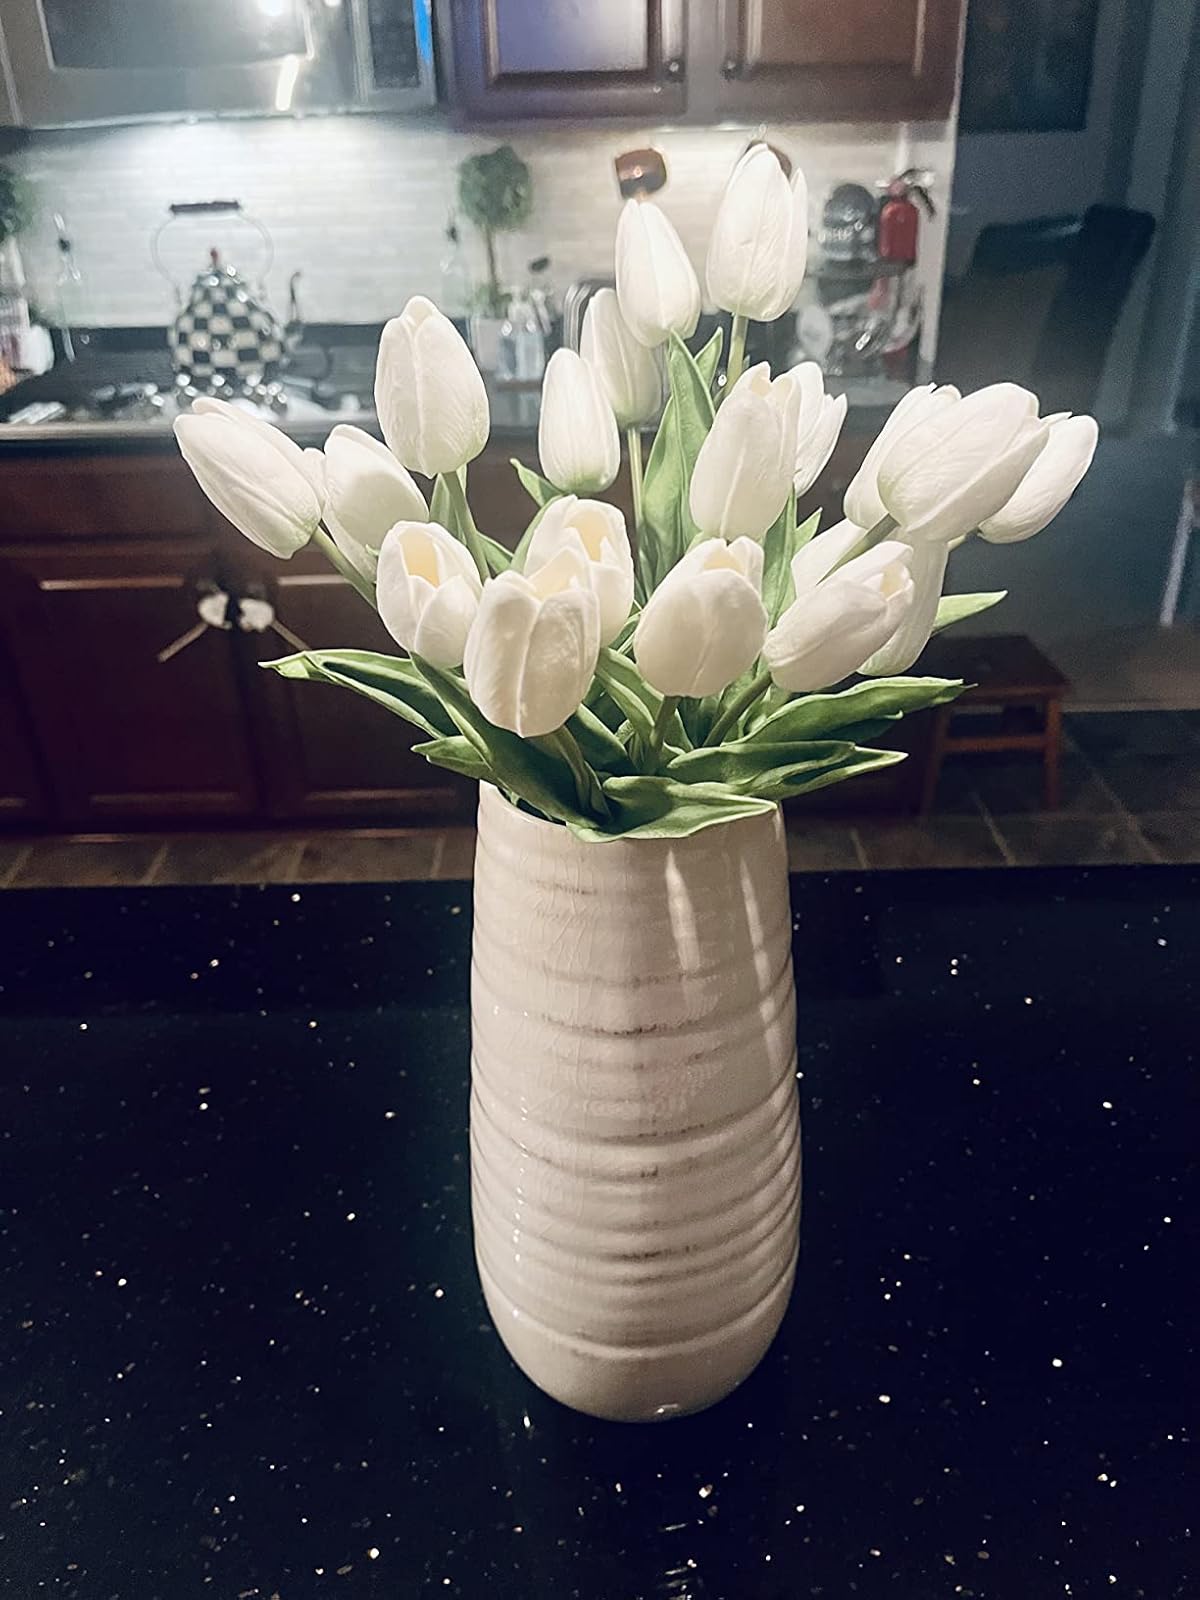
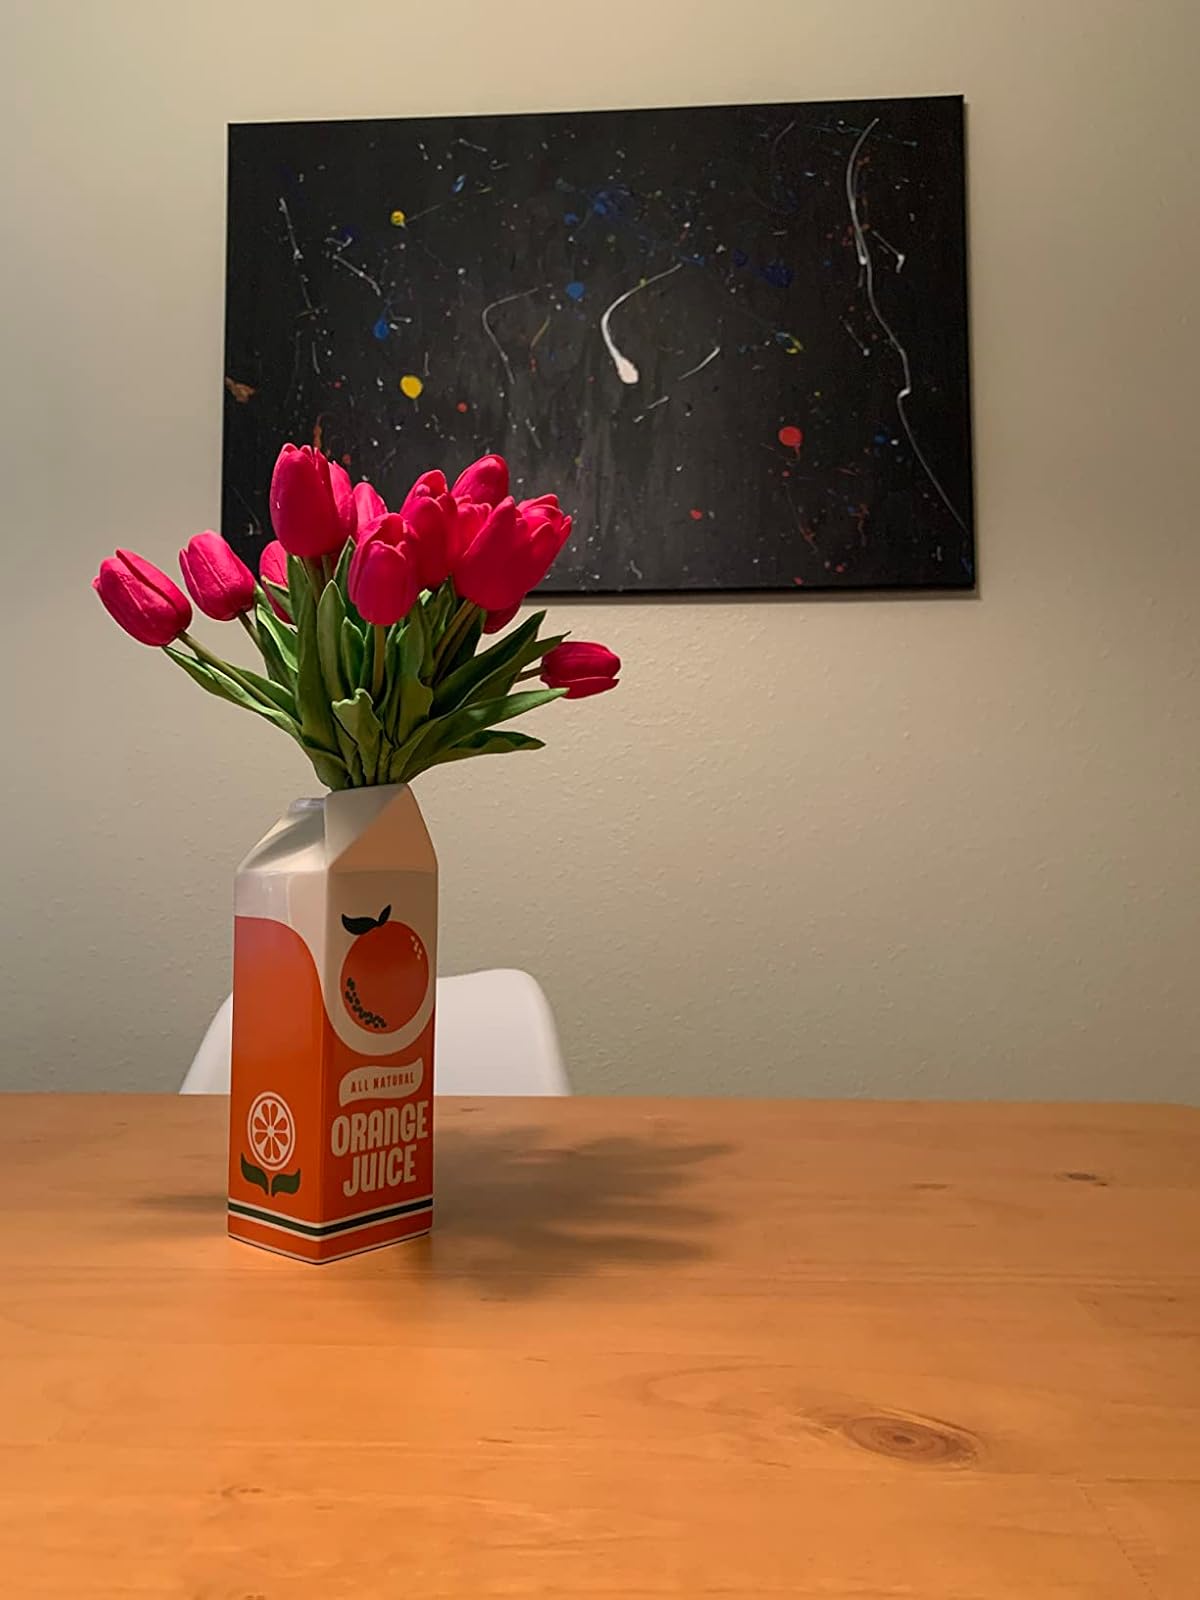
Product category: vase
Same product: no